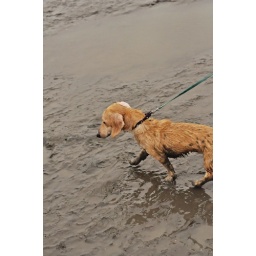
puppy walking by the seaside